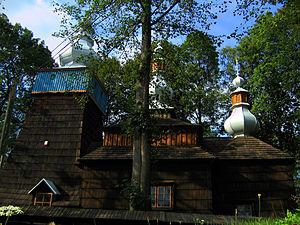
Bielanka est une localité polonaise de la gmina et du powiat de Gorlice en voïvodie de Petite-Pologne.